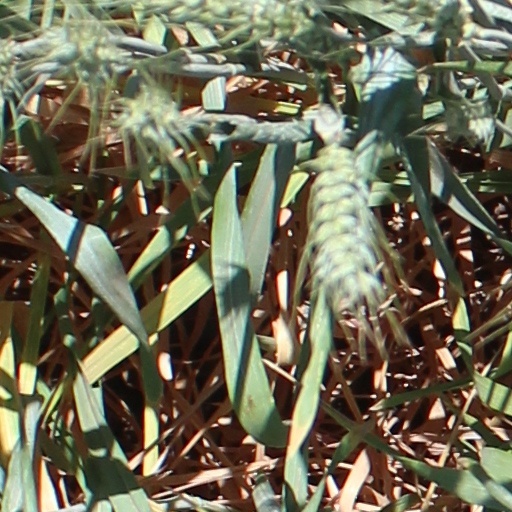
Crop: wheat